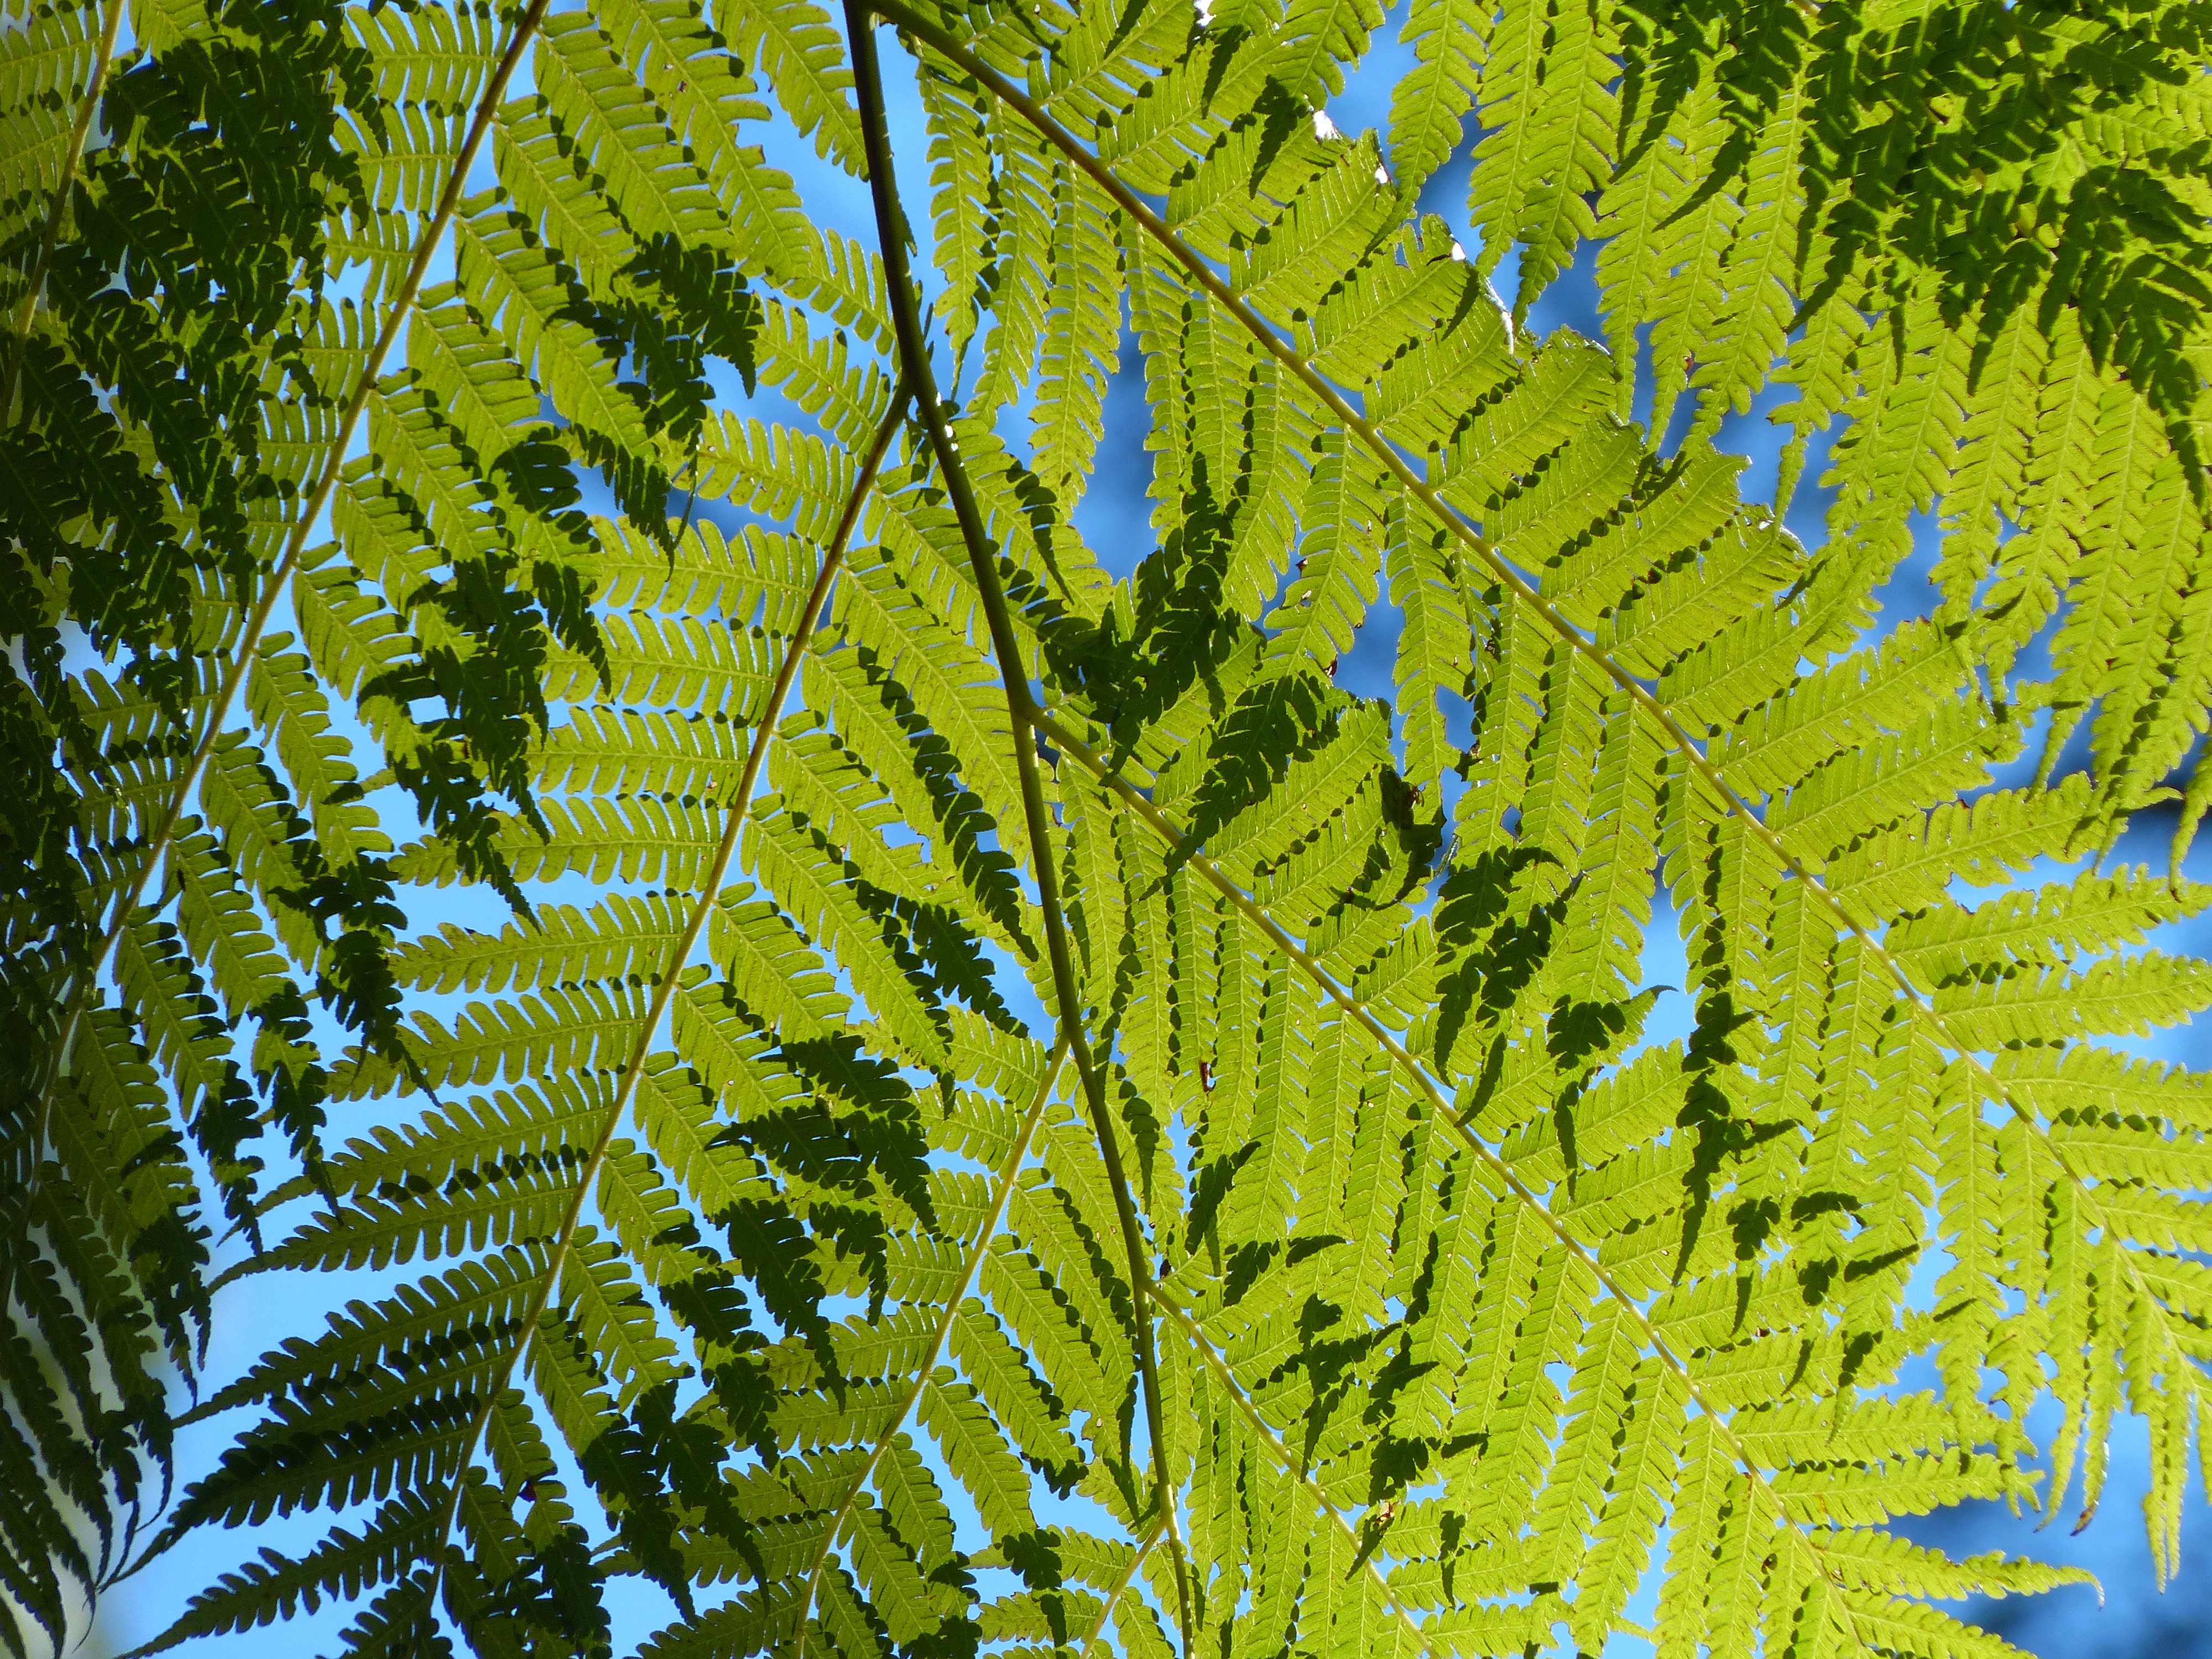
tree, nature, branch, plant, sky, sunlight, leaf, flower, foliage, green, natural, botany, blue, colorful, flora, fern, plants, leaves, leafy, sunny, vegetation, stems, rainforest, branches, bright, ferns, mimosa, sky background, plant stem, woody plant, land plant, ferns and horsetails, arecales, vascular plant, ostrich fern, racemes